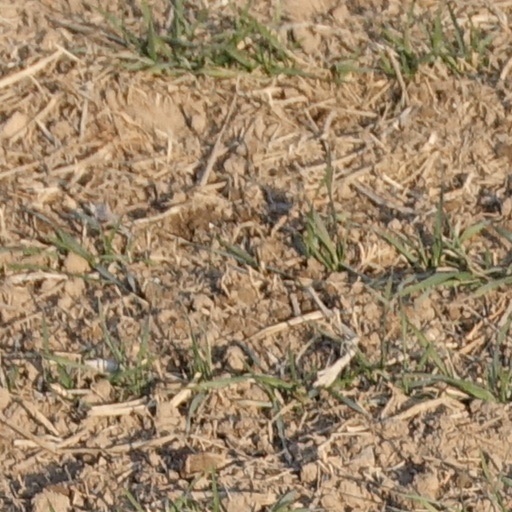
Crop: wheat